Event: Nepal Earthquake
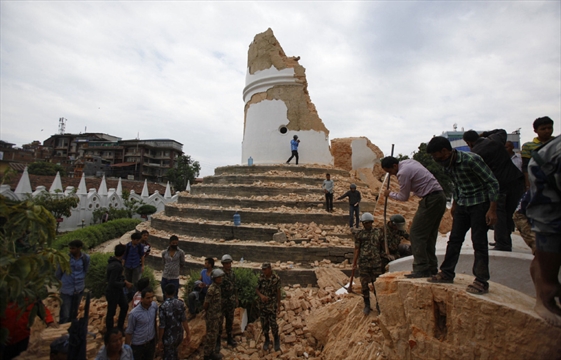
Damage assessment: damage